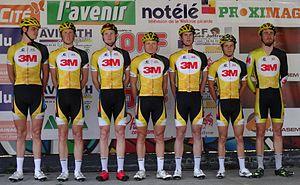
Triptyque des Monts et Châteaux 2014, étape 2b, 5 avril 2014, départ d'Estaimbourg. Depicted people: Tim Vanspeybroeck, Sebastiaan Pot, Stef Van Zummeren, Gerry Druyts, Christophe Sleurs, Gregory Franckaert and Gertjan De Vos Depicted team: 3M no fallback page found for autotranslate (base=By courtesy of Triptyque des Monts et Châteaux 2014, lang=en)
La saison 2014 de l'équipe cycliste 3M est la deuxième de cette équipe.